Central Soil Salinity Research Institute

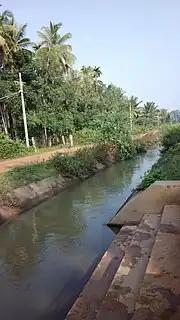
Irrigation canal near Channagiri, Davangere District, India

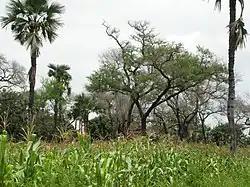
Agroforestry

The institute is the coordinating unit for the All India Coordinated Project for Research on "Management of Salt Affected Soils and Use of Saline Water in Agriculture". The research is conducted at nine centres viz. Agra, Bapatla, Gangawati, Kanpur, Indore, Bikaner, Pali, Hisar and Tiruchirapalli.